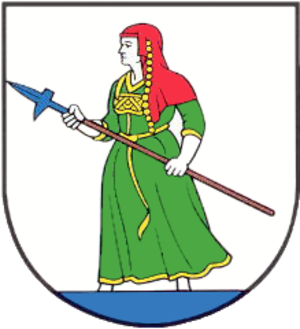
Nordhastedt est une commune allemande du Schleswig-Holstein, située dans l'arrondissement de Dithmarse, à six kilomètres au sud-est de la ville de Heide. Nordhastedt fait partie de l'Amt Heider Umland qui regroupe onze communes autour de Heide.